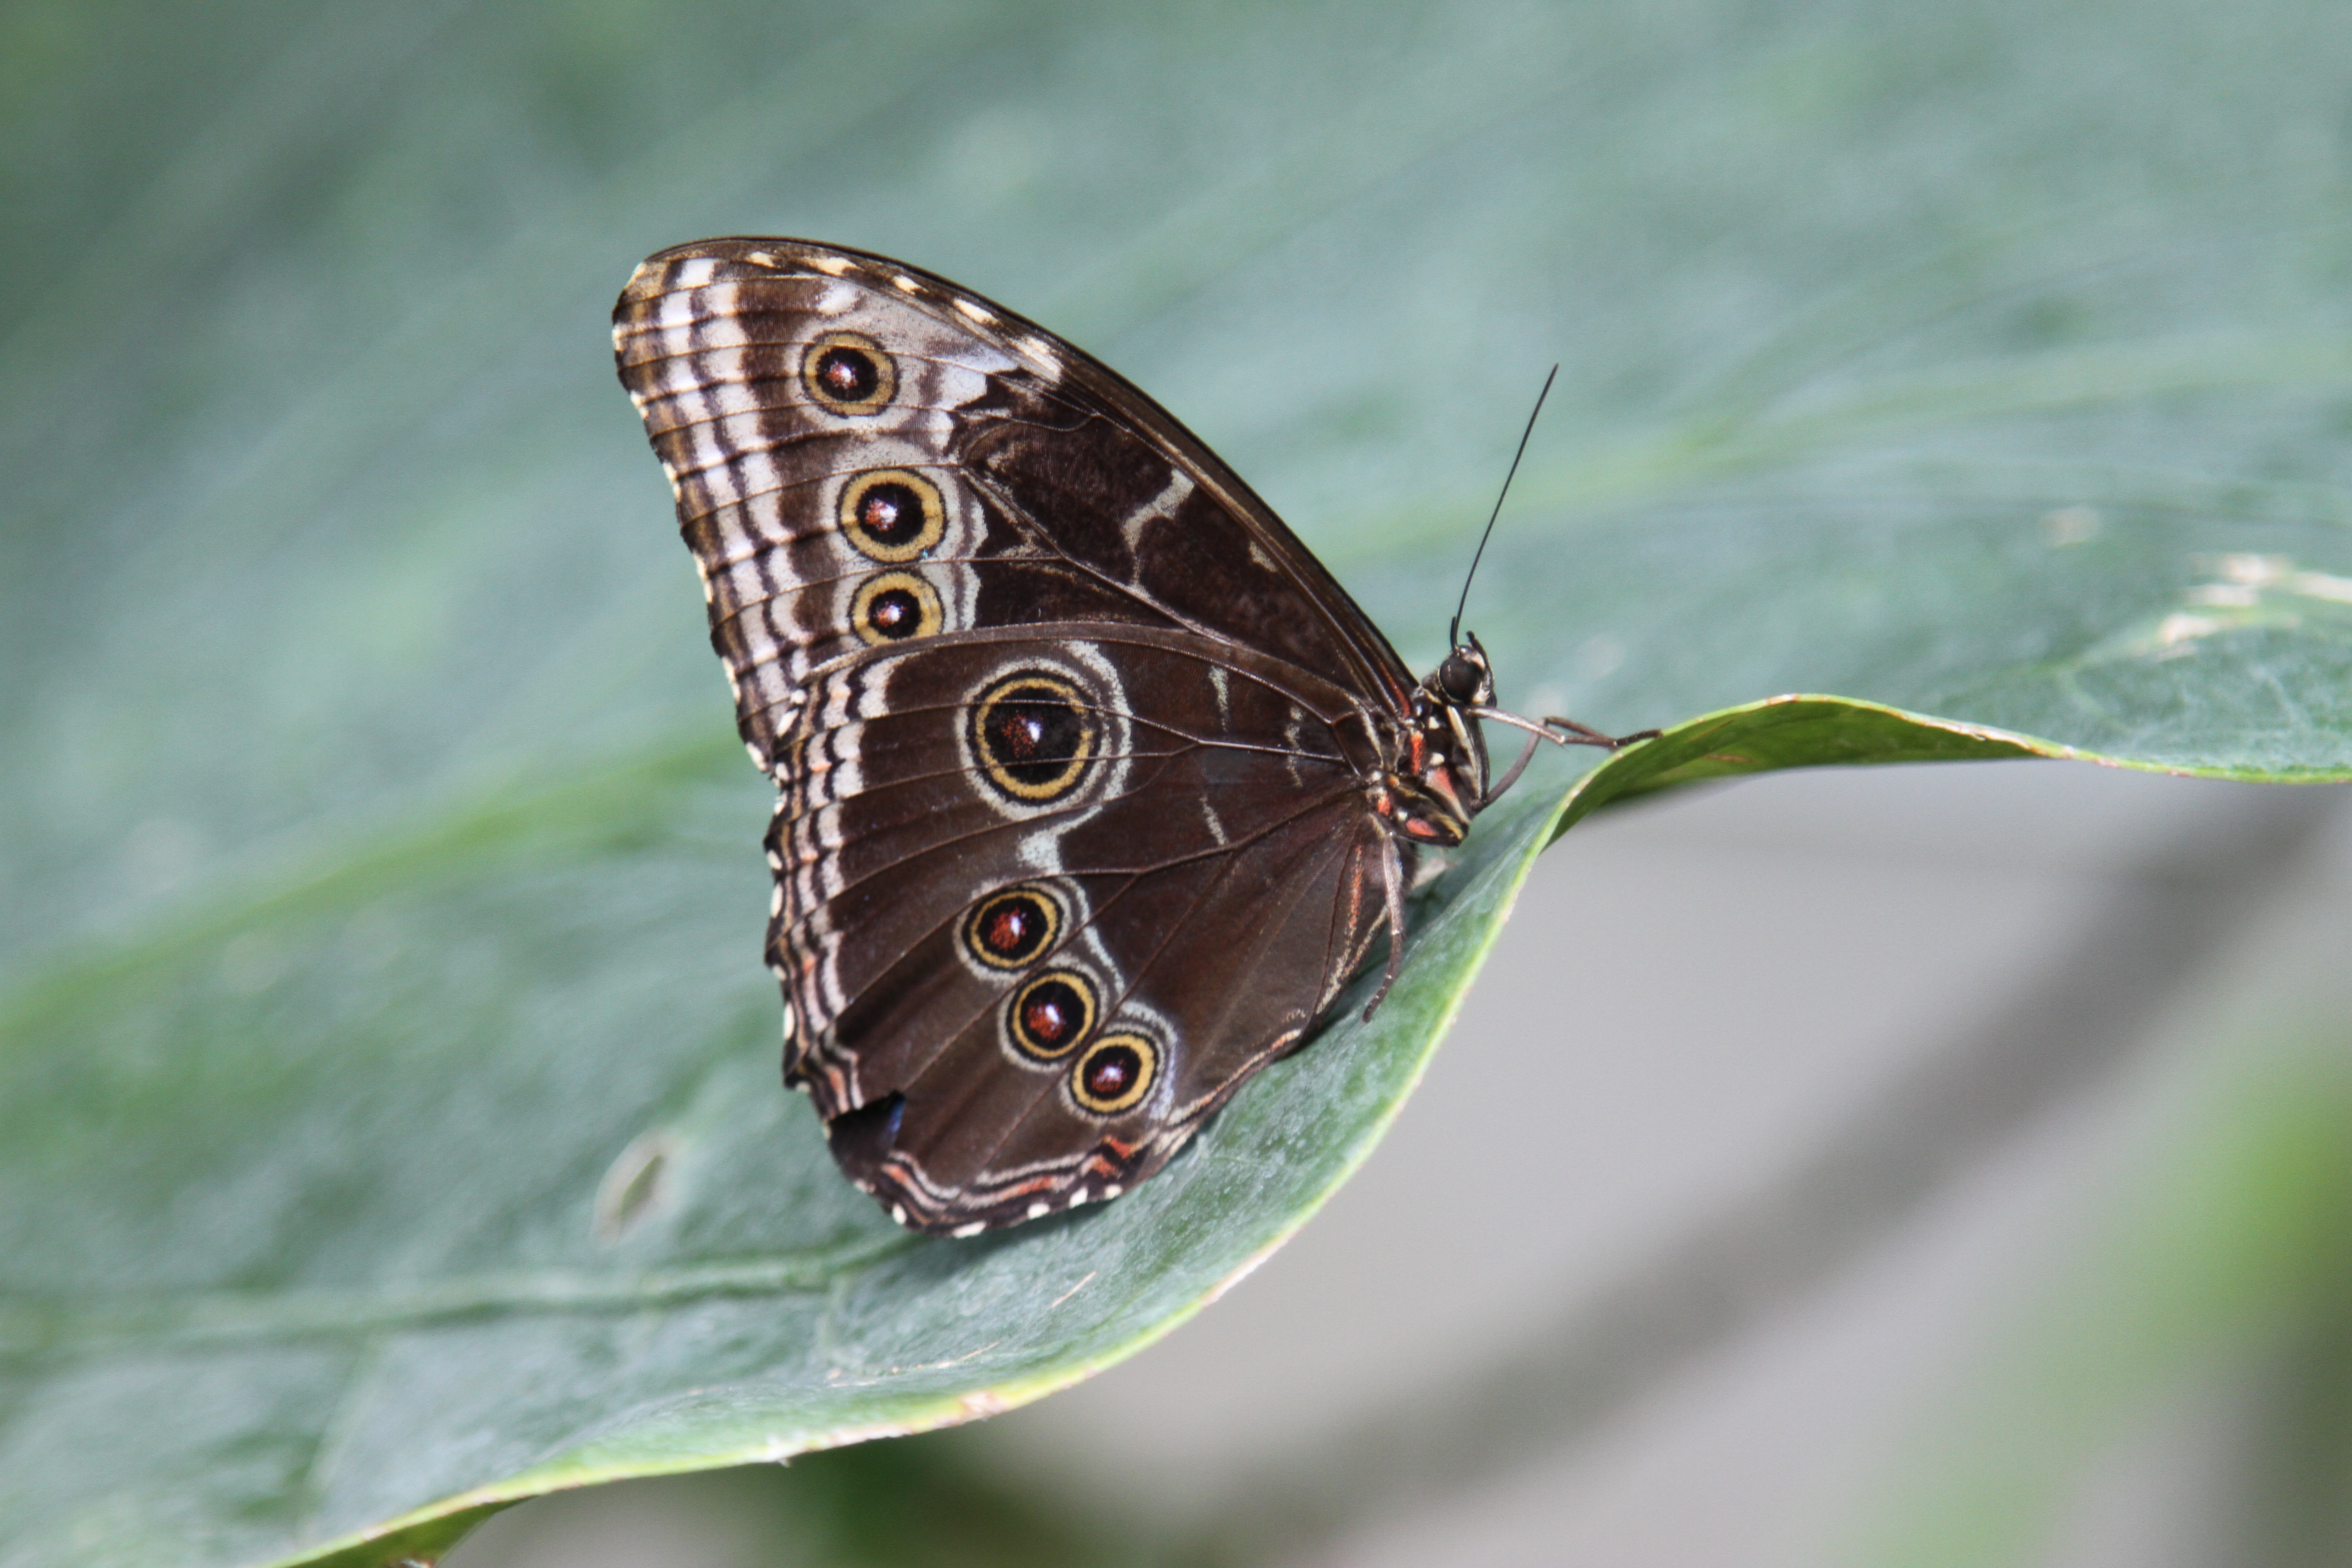
nature, wing, photography, leaf, flower, wildlife, green, insect, butterfly, fauna, invertebrate, close up, wings, exotic, macro photography, arthropod, pollinator, plant stem, moths and butterflies, lycaenid, net winged insects, brush footed butterfly, colias